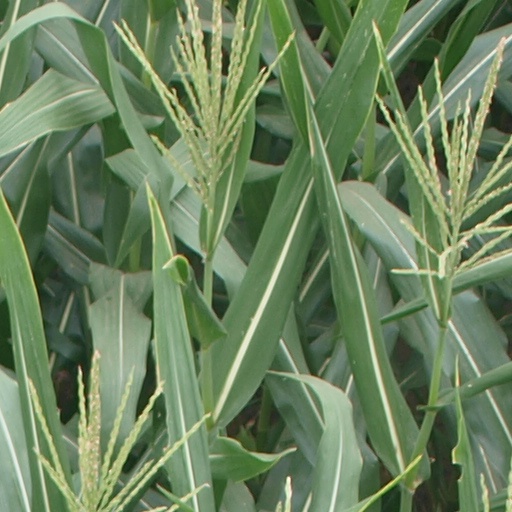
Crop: maize; corn